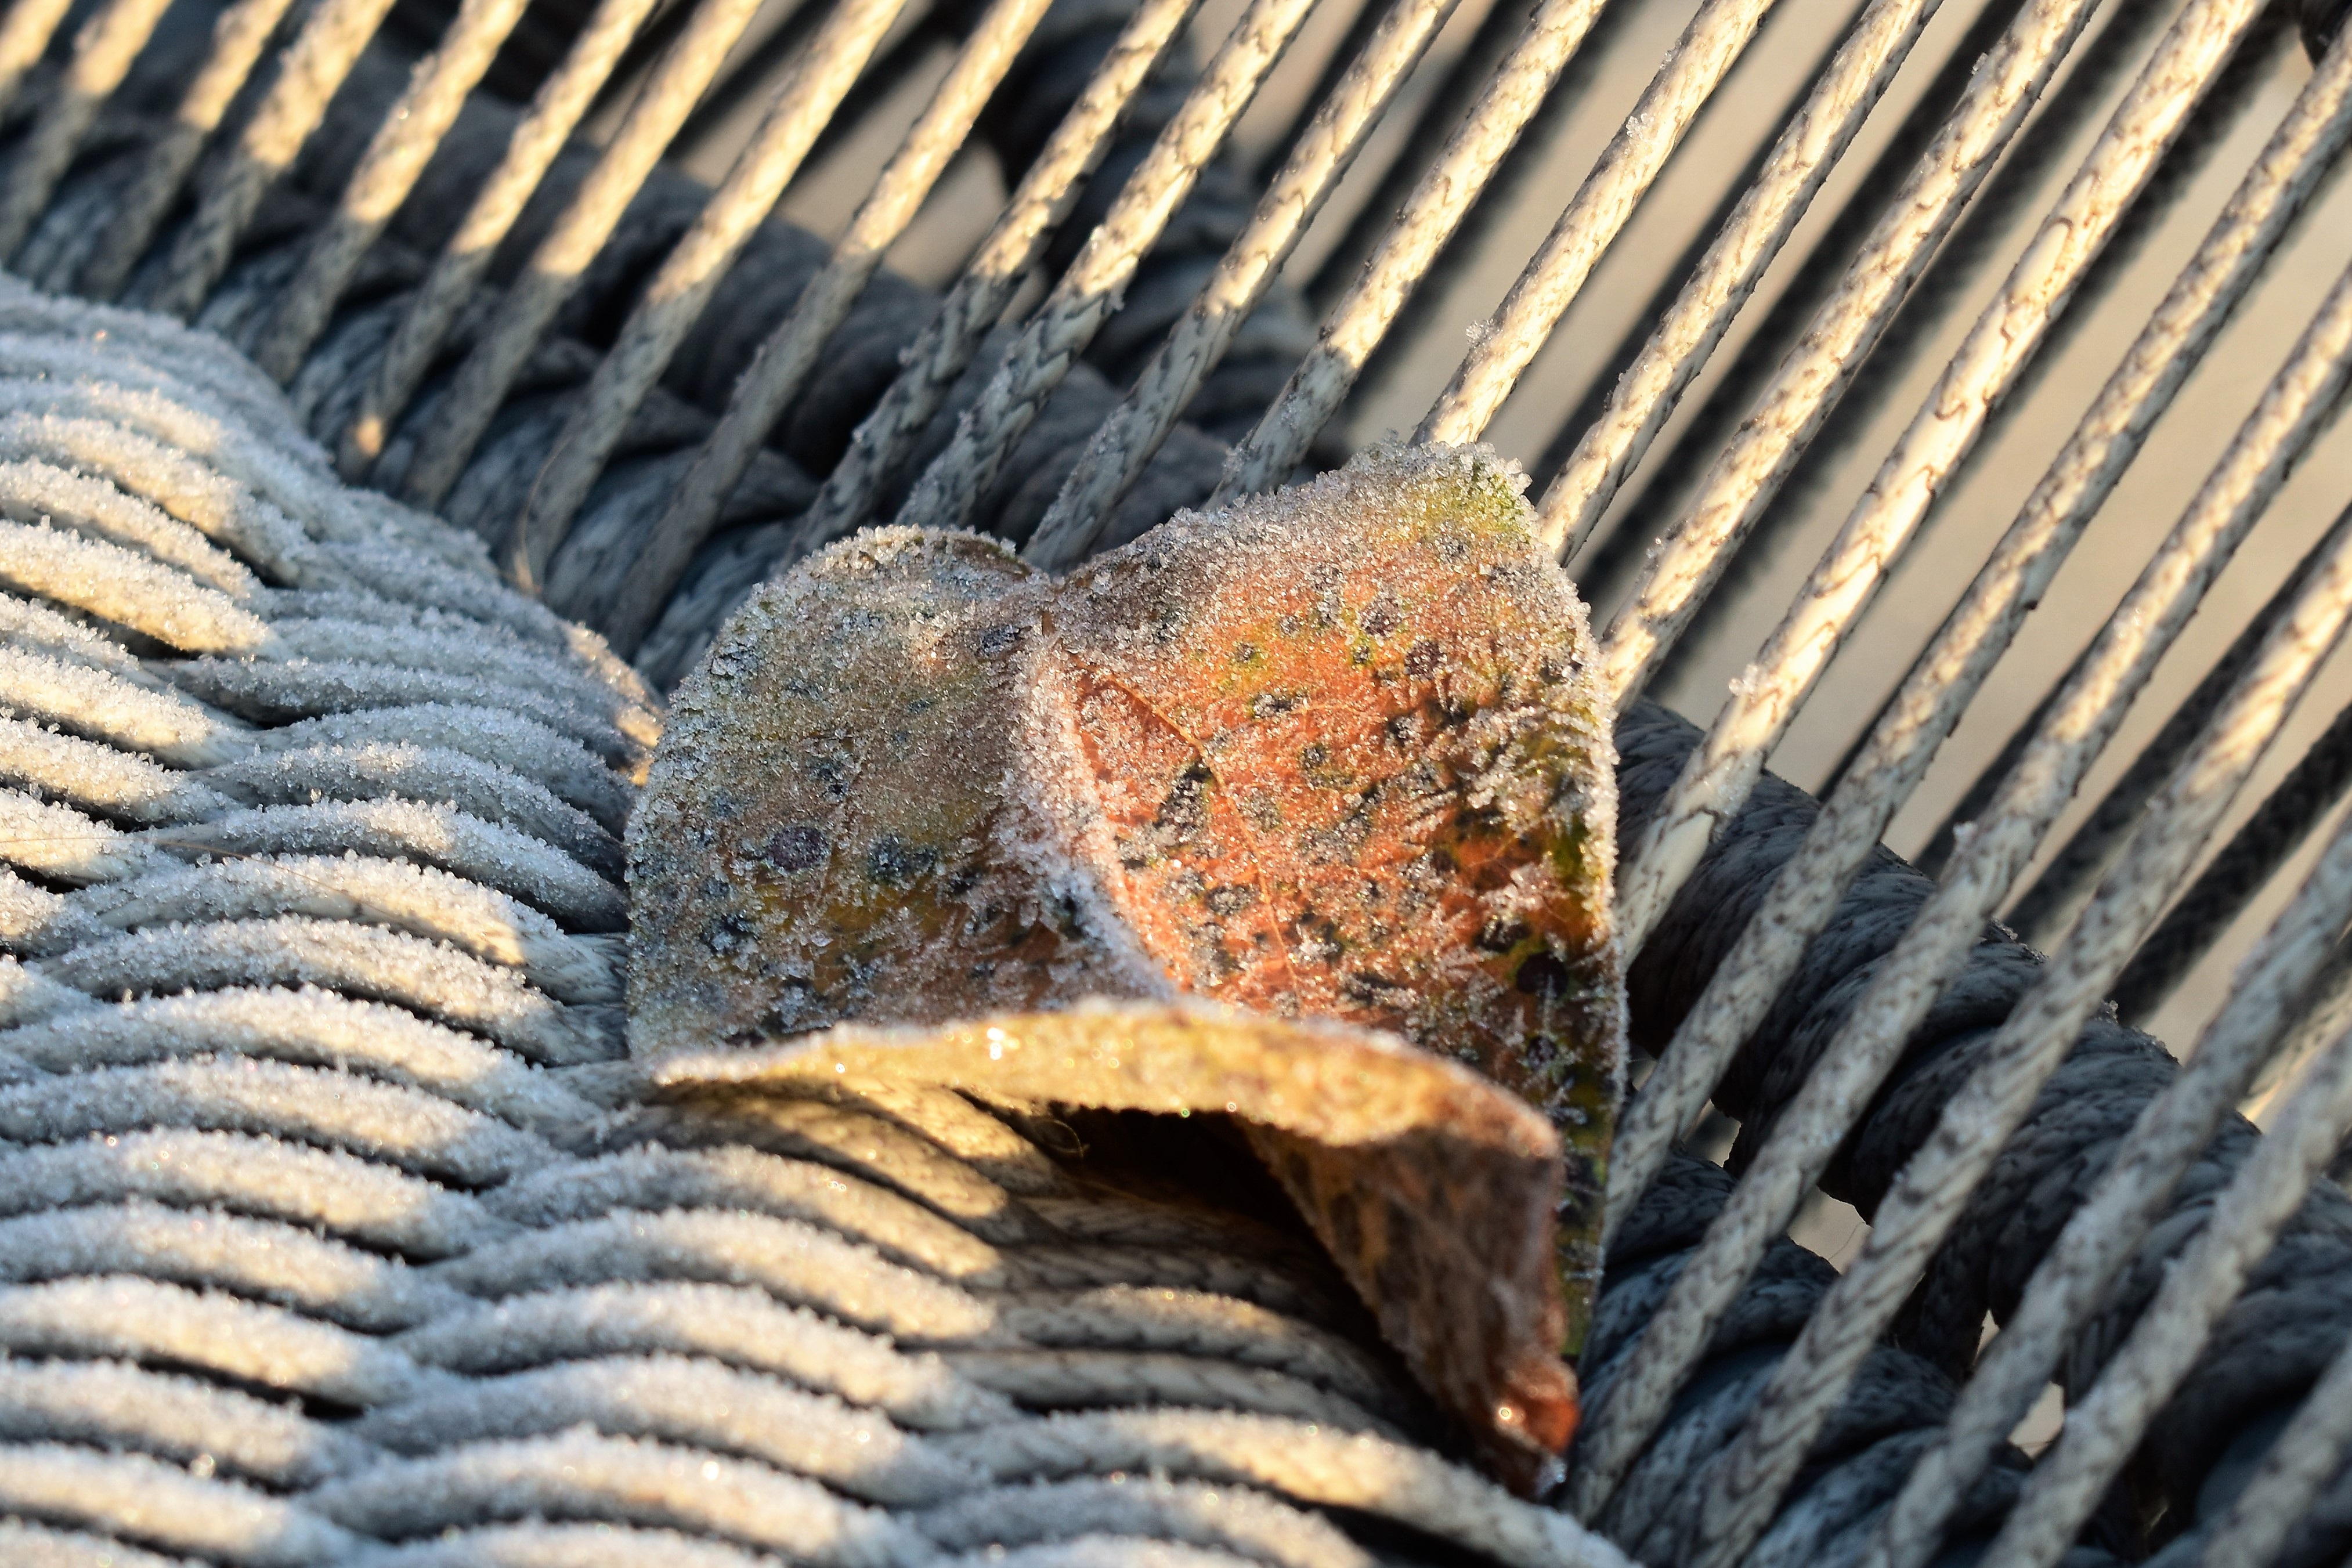
nature, rock, wood, leaf, frost, wildlife, ice, autumn, frozen, fauna, elephant, close up, leaves, sunny, winter sun, hoarfrost, macro photography, morning hour, mature, elephants and mammoths, cold sheet